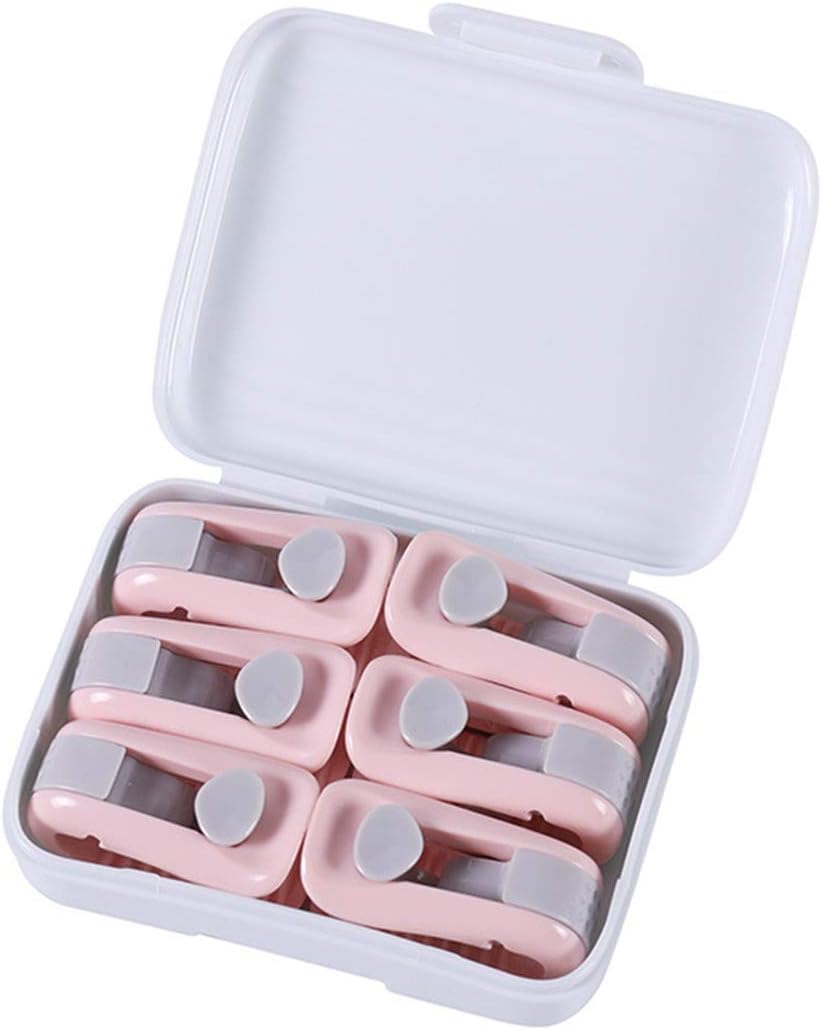
Blemon 6Pack No Pins Duvet Insert Clips Comforter Fasteners Keep Corner in Place Quilt Fixer Anti-move Comforters Grippers Prevent Duvet Corner Bunching and Shifting Holder Clips
Category: Amazon Home
Note: Please Watch " Video for This Product" Under "Product Information", this video will help you know more about these duvet fasteners. Applications: 1. Duvet Fasteners: present duvet insert running around in duvet cover 2. Flat Sheet Fasteners: grip the top of flat sheet with comforters, to keep the comforter clean. Description: Color: Green Materials: High quality ABS materials UL-RTI : 120°~140° Packaging: 6pcs Pink Duvet Cover Fixer with 1 Storage Box(The color of box is white) 1 User Manual Features: 1. no pins duvet cover fasteners, safer than traditional Magnet duvet grippers and no damage to your duvet and duvet cover. 2. Creative Buckle design duvet insert clips, 1 second to install and 1 second to take off it. 3. Anti-dropping, wave stripe design help this comforter grippers clip the duvet tightly. 4. Multi-application, these duvet cover holder clips can be used for various duvet, thin or very thick( max 30lb comforters).
Features: 1. Please Watch " Video for This Product" Under "Product Information", this video will help you know more about this duvet clips. | 2. Duvet Cover Fixer: present duvet insert running around in duvet cover. | 3. Flat Sheet Fasteners: grip the top of flat sheet with comforters, to keep the comforter clean. | 4. No Pins and Creative Buckle design duvet insert clips, safer than traditional magnetic duvet fixer and no damage to duvet and duvet cover. | 5. Anti-dropping, wave stripe design help this comforter grippers clip the duvet tightly.